Devil's Knot (film)

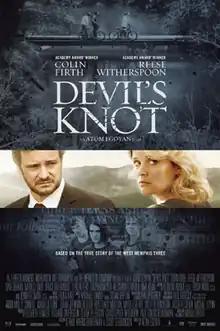
Theatrical release poster

Devil's Knot is a 2013 American biographical crime drama film directed by Atom Egoyan and adapted from Mara Leveritt's 2002 book of the same name. The film is about the true story of three murdered children and three teenagers, known as the West Memphis Three, who were convicted of killing the three children during the Satanic panic. The teenagers were subsequently sentenced to death (Echols) and life imprisonment (Baldwin and Misskelley), before all were released after eighteen years.